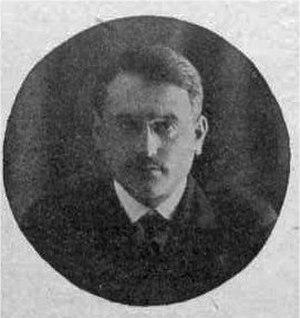
Vladimir Aïtoff, né le 5 août 1879 à Paris 6ᵉ et mort le 6 septembre 1963 à Paris 16ᵉ, fut sous-officier de l'armée française, médecin et joueur français de rugby à XV.